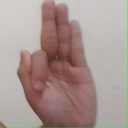
अक्षर: फ